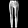
Label: Trouser